Gnaraloo Feral Animal Control Program

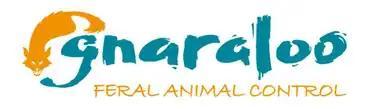
The GFACP logo

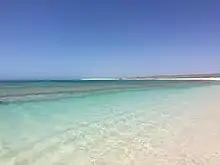
Gnaraloo Bay

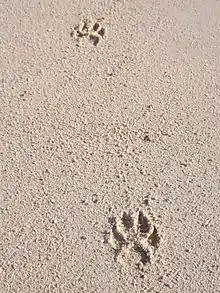
Wild dog tracks in the Gnaraloo Bay Rookery

The Gnaraloo Feral Animal Control Program (GFACP) operates in conjunction with the Gnaraloo Turtle Conservation Program (GTCP), a non-governmental organization whose aim is to monitor and protect sea turtle nesting beaches along the coast of Gnaraloo. Since its implementation in 2009, the GFACP has worked to reduce the impact of feral predators on sea turtle nests within these rookeries.